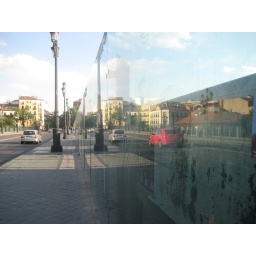
a glass wall was erected over this bridge. apparently to dissuade jumpers, which had previously been rather common.